Aryan FC

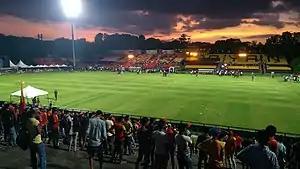
East Bengal-Aryan Ground on a matchday

Aryan FC plays most of their home matches of Calcutta Premier Division at the East Bengal Ground, which is located in Kolkata Maidan area and has a capacity of 23,500 spectators.